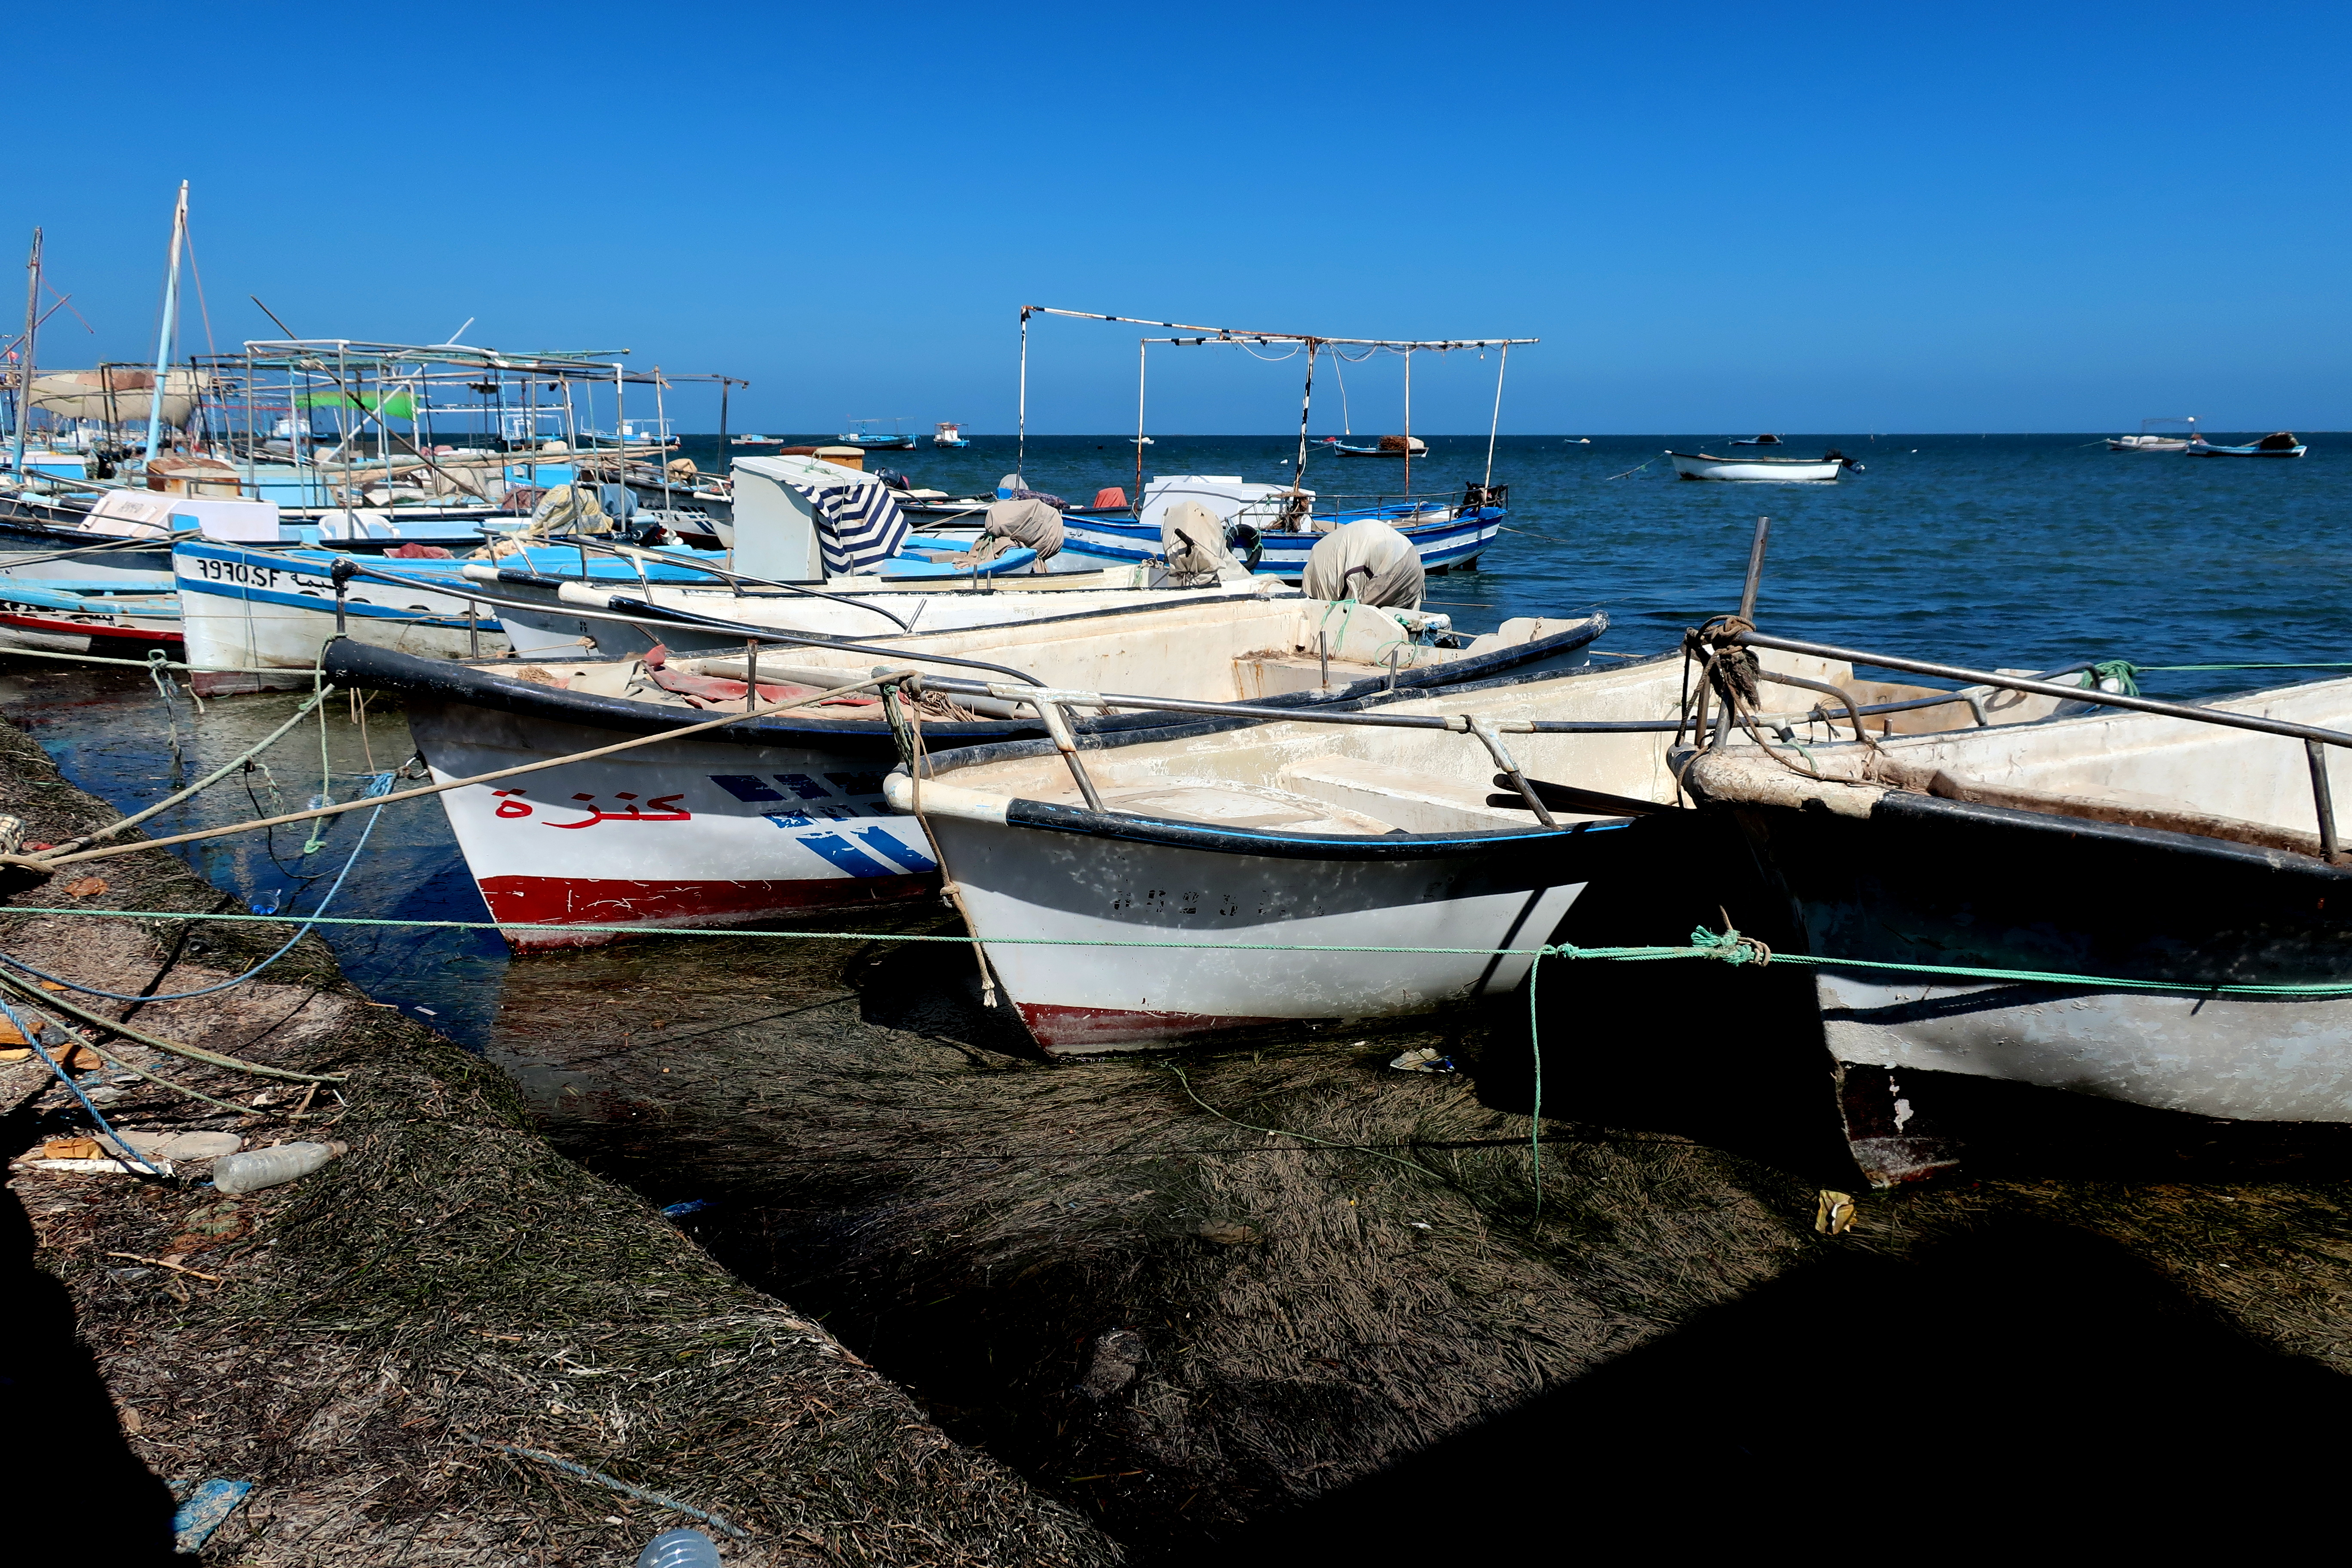
sky, boat, blue, sea, water, watercraft, vehicle, boats and boating equipment and supplies, ship, horizon, dock, harbor, beach, landscape, water transportation, nonbuilding structure, ocean, skiff, lake, port, coast, naval architecture, wood, marina